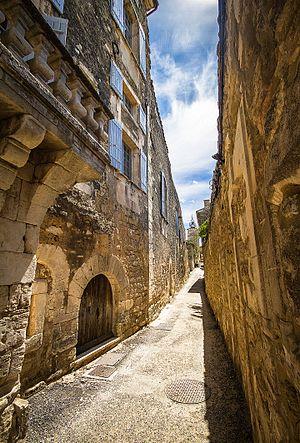
Dans les rues de Ménerbes.
Ménerbes est une commune française située dans le département de Vaucluse, en région Provence-Alpes-Côte d'Azur. Ses habitants sont appelés les Ménerbiens.